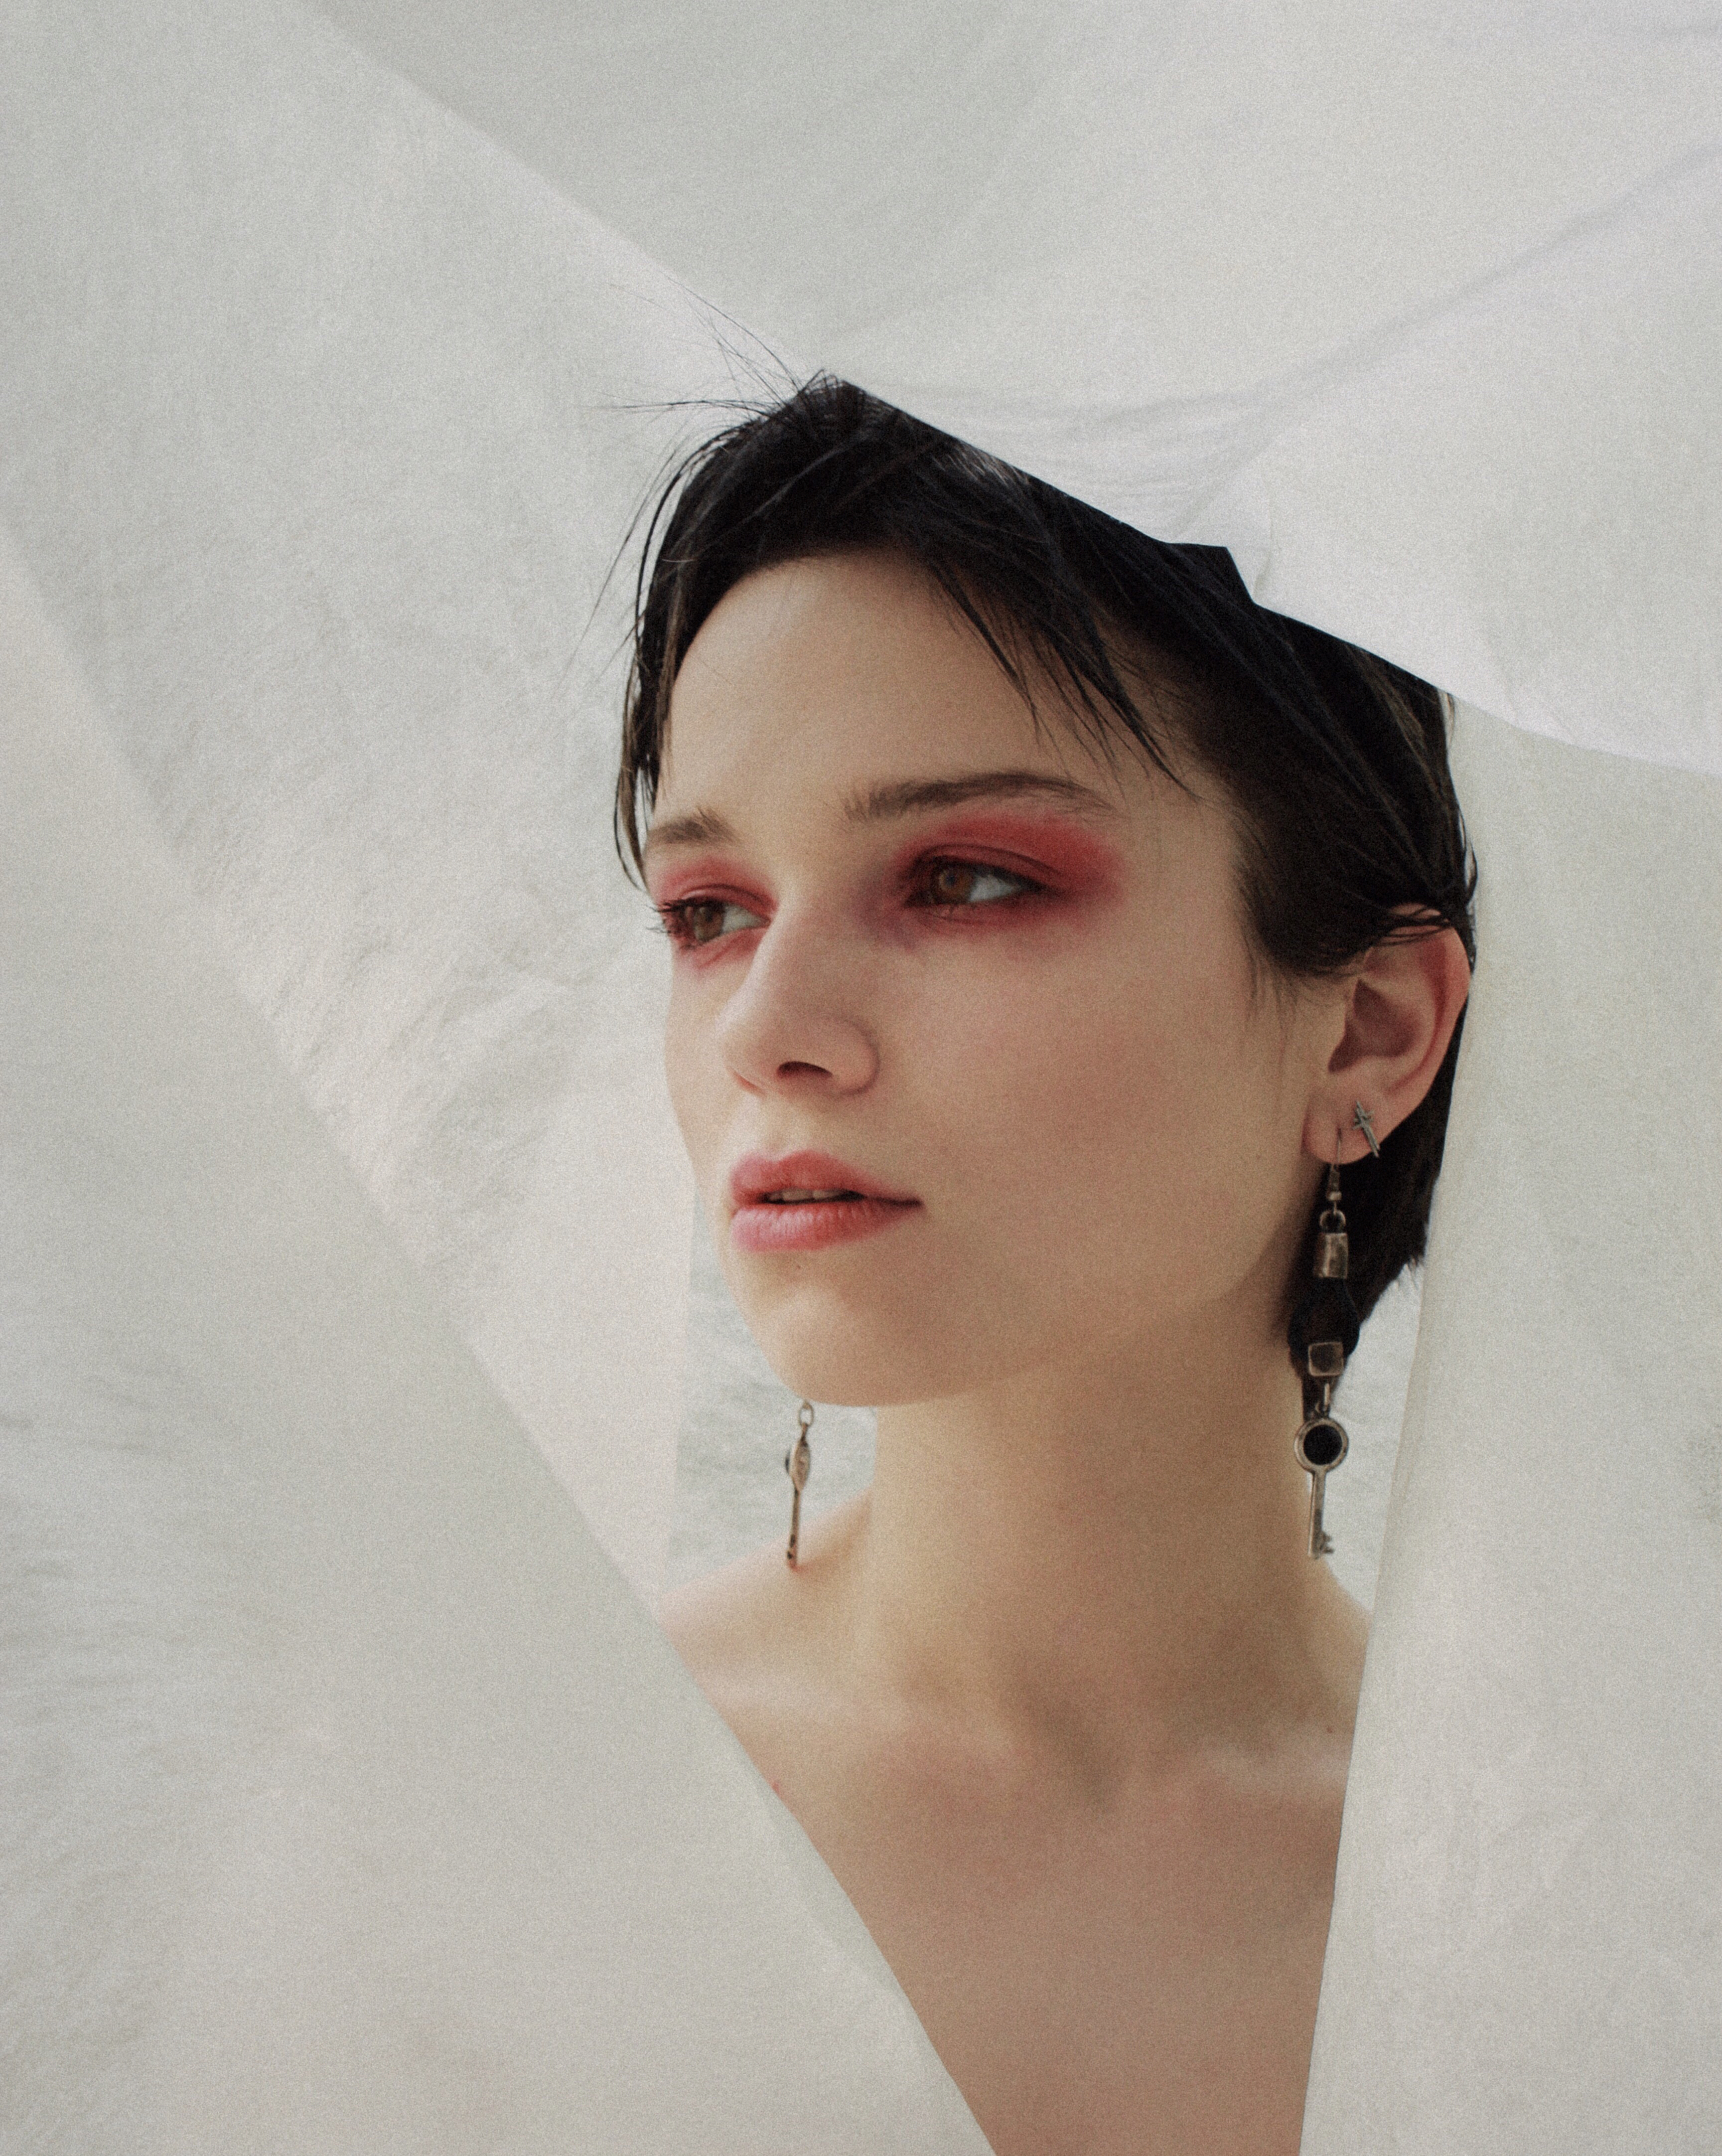
forehead, nose, skin, lip, eyebrow, shoulder, eyelash, flash photography, neck, jaw, lipstick, makeover, iris, happy, black hair, headgear, bridal accessory, fashion design, long hair, bangs, bridal clothing, brown hair, gown, veil, fashion model, event, headpiece, fashion accessory, jewellery, chest, formal wear, earrings, hair accessory, portrait photography, flooring, portrait, photo shoot, tradition, haute couture, model, japanese idol